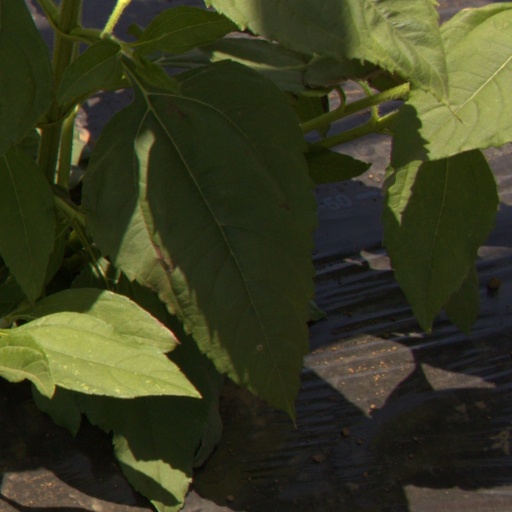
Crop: Jerusalem artichoke